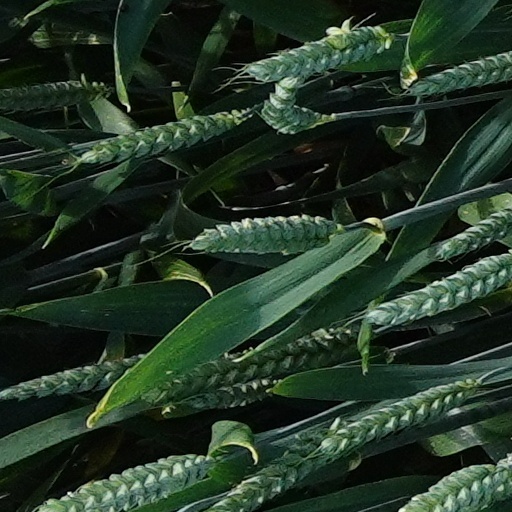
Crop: wheat